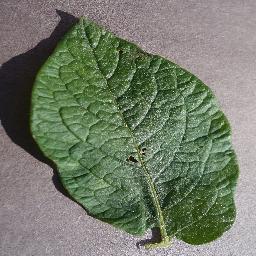
Label: Potato___healthy